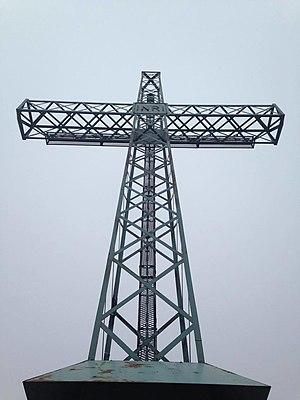
Croix au sommet de la Côte des Chats, Saint-Pacôme, Québec.
Le Kamouraska est une municipalité régionale de comté dans Côte-du-Sud de la région administrative du Bas-Saint-Laurent, dans la province de Québec, créée le 1ᵉʳ janvier 1982. Son chef-lieu est la ville de Saint-Pascal. Elle est composée de 17 municipalités, soit 2 villes, 8 municipalités, 7 paroisses et 2 territoires non organisés. Son préfet actuel est Yvon Soucy.
Saint-Pacôme est une municipalité intégrée à la municipalité régionale de comté de Kamouraska, dans la région administrative du Bas-Saint-Laurent, au Québec, au Canada.